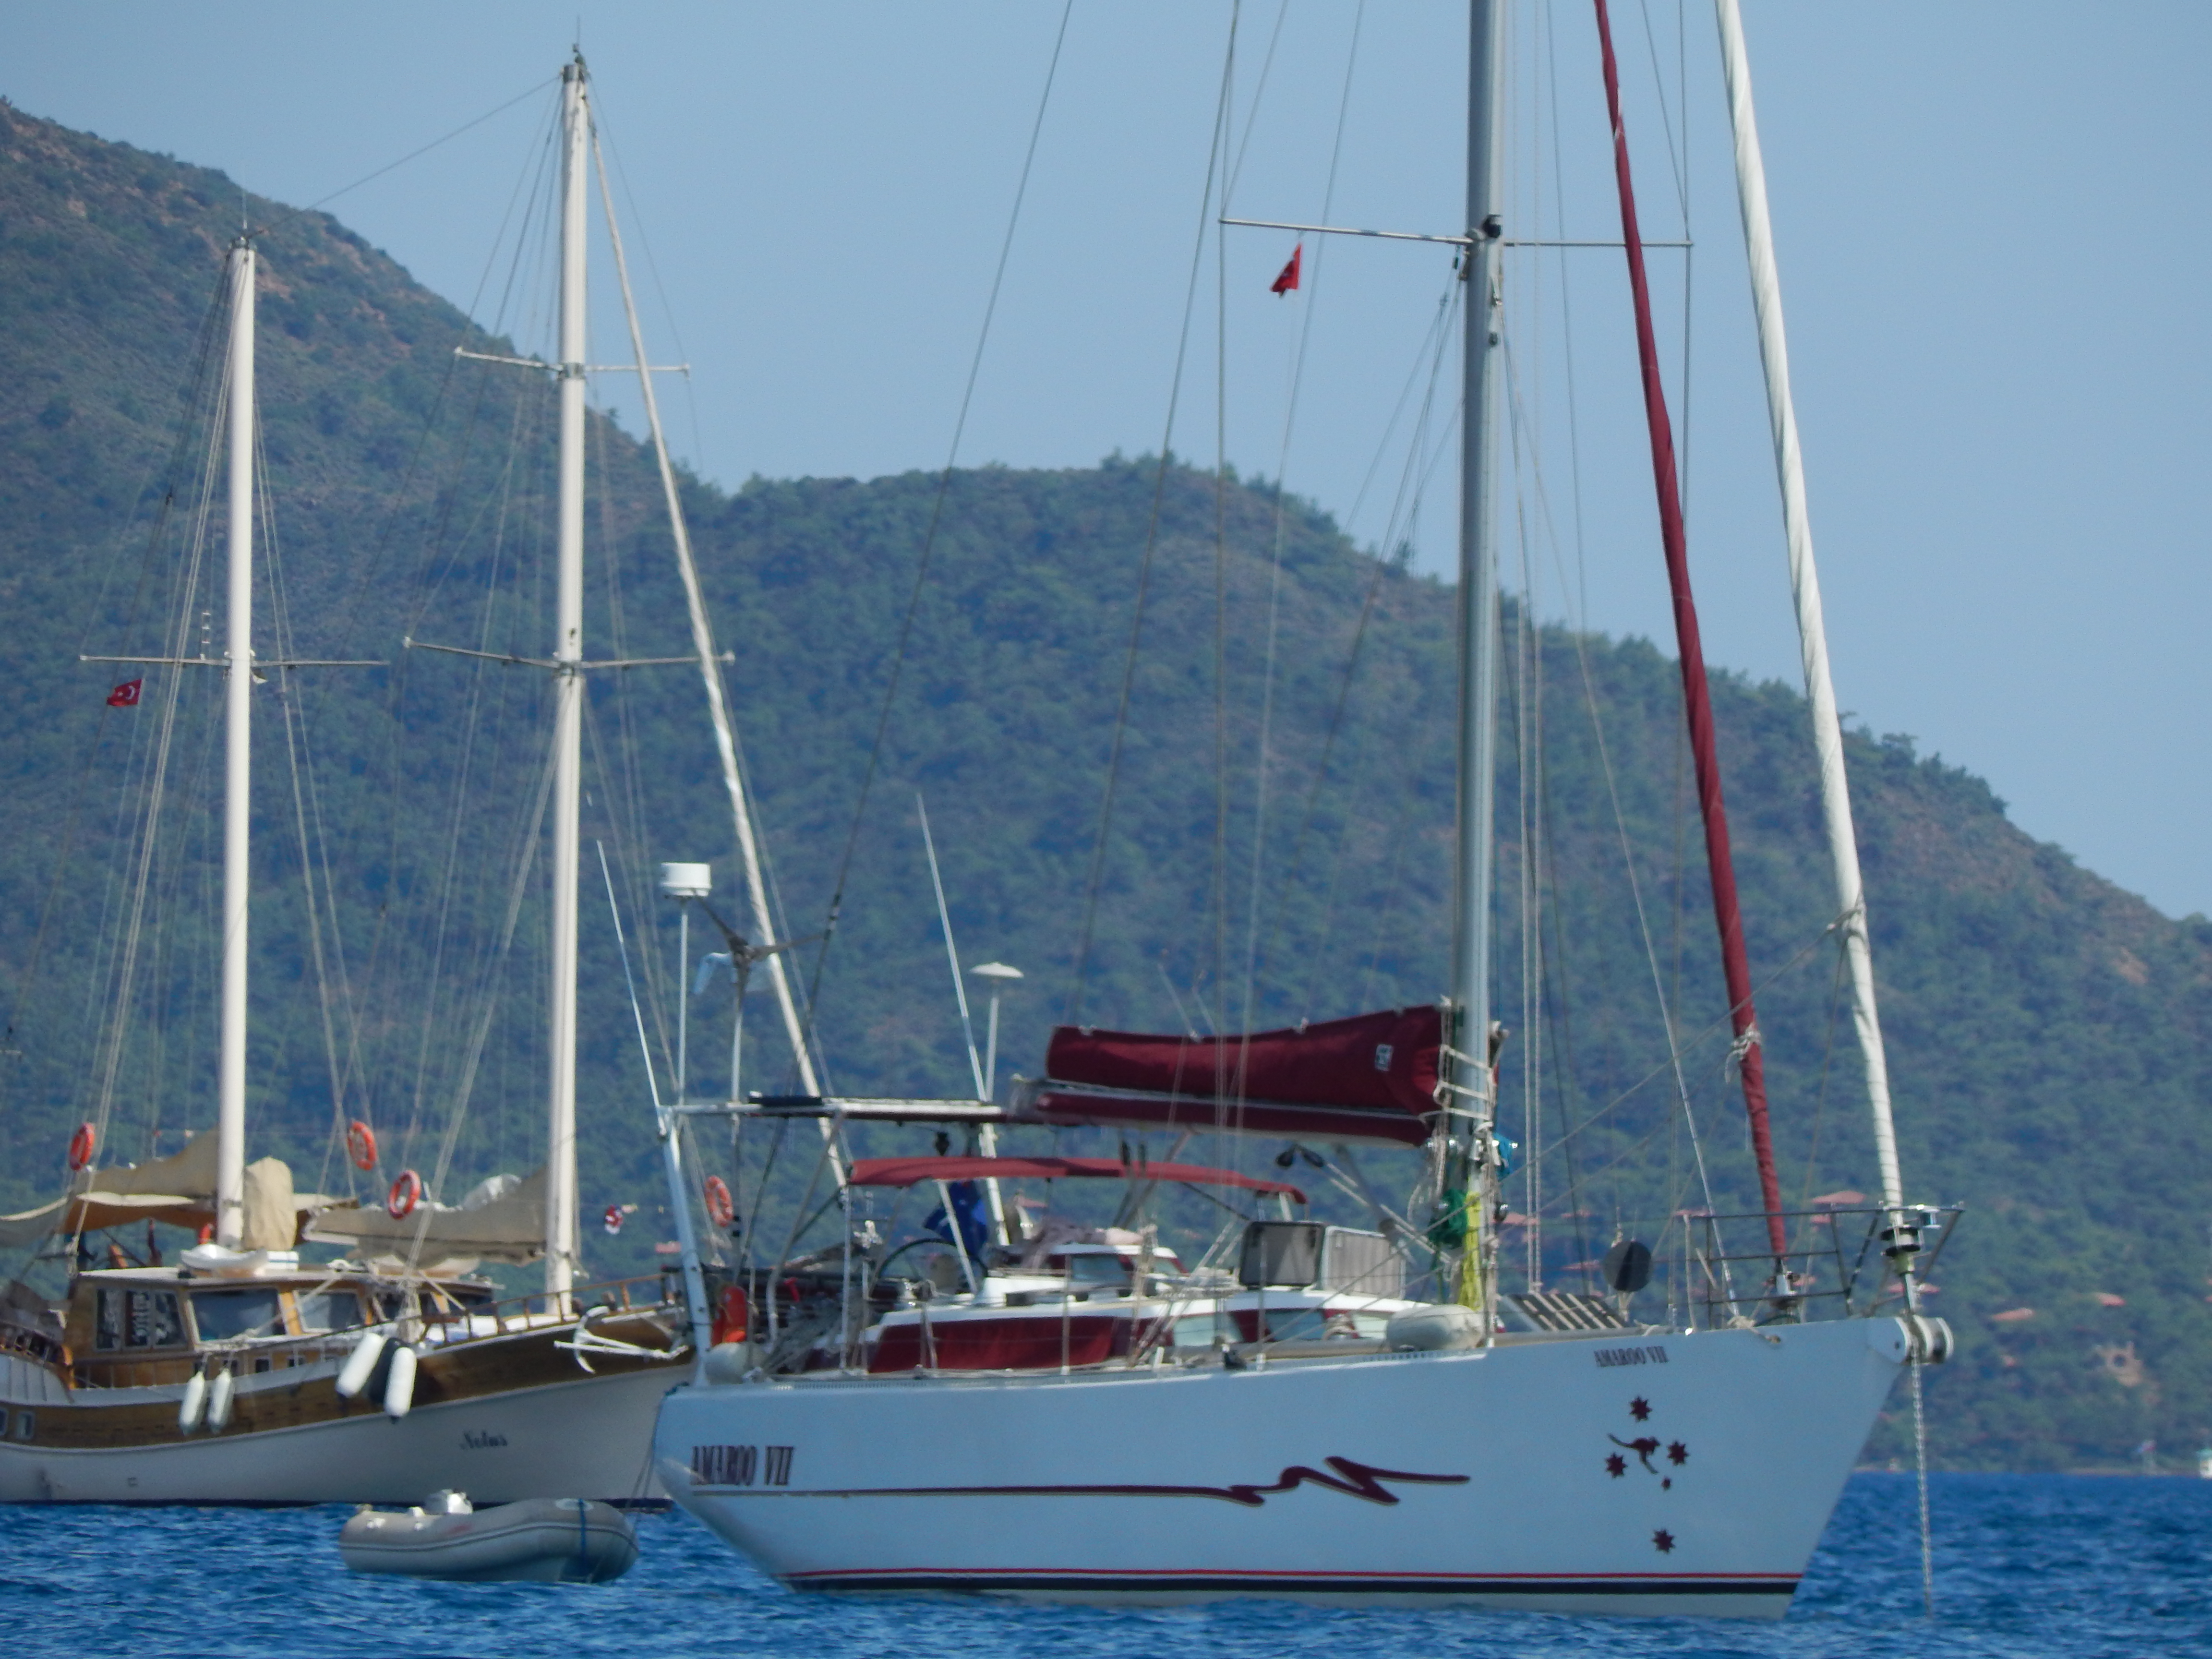
sea, landscape, marina, ship, view, travel, blue, summer, water, riviera, city, coast, boat, resort, harbor, cruise, yacht, sailing, destination, sky, sailboat, water transportation, sail, yawl, sloop, watercraft, mast, cat ketch, schooner, sailing ship, boating, windjammer, ocean, tall ship, barquentine, calm